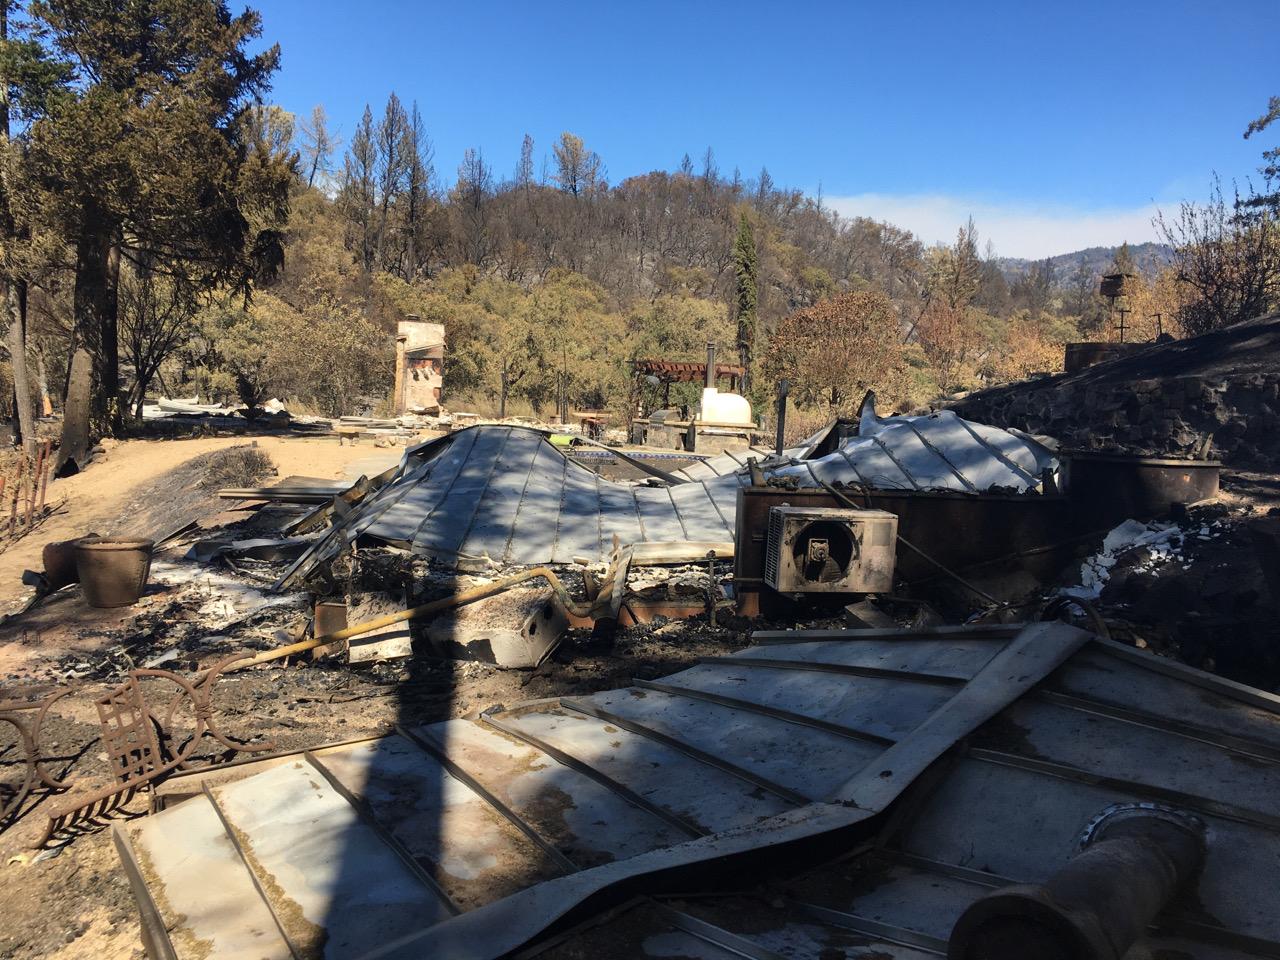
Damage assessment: destroyed